University of Bristol Botanic Garden

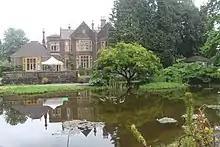
The pool in front of the Holmes

The University of Bristol established a botanic garden in 1882 at Royal Fort House adjacent to Tyndall Avenue. It was laid out by Adolf Leipner. This site was later known as the Hiatt Baker Garden.